Poe Ei Ei Khant

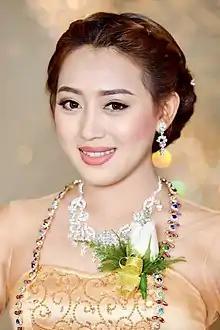

Poe Ei Ei Khant (born 7 April 1993) is a Burmese actress. She is best known for her leading roles in several Burmese films. Throughout her career, she has acted in over 100 films.